Vishwatma

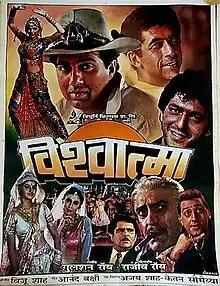
Theatrical release poster

Vishwatma is a 1992 Indian Hindi-language thriller film directed by Rajiv Rai and produced by Gulshan Rai. It stars an ensemble cast of Naseeruddin Shah, Sunny Deol, Chunky Pandey, Divya Bharti (in her major Hindi debut), Sonam, Jyostna Singh. The film follows Prabhat, an honest police officer, being sent to Kenya on behalf of the Indian Government to capture the dreaded crime lord Ajgar Jurrat and bring an end to his illegal businesses. Viju Shah composed the music. The Song "Saat Samundar" became a huge chartbuster of that year.